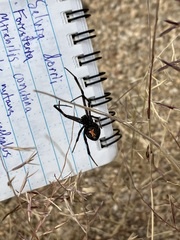
Species: Lactrodectus_hesperus